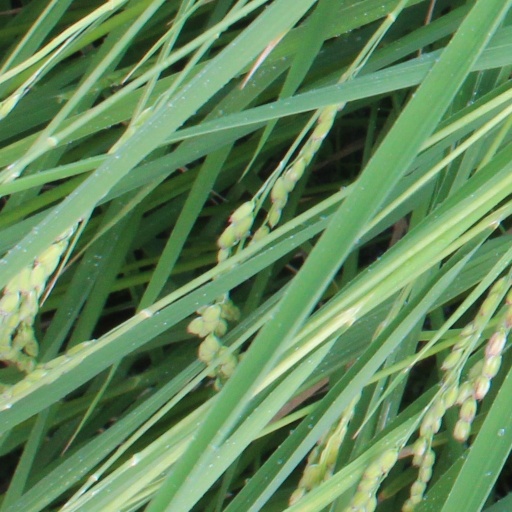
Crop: rice